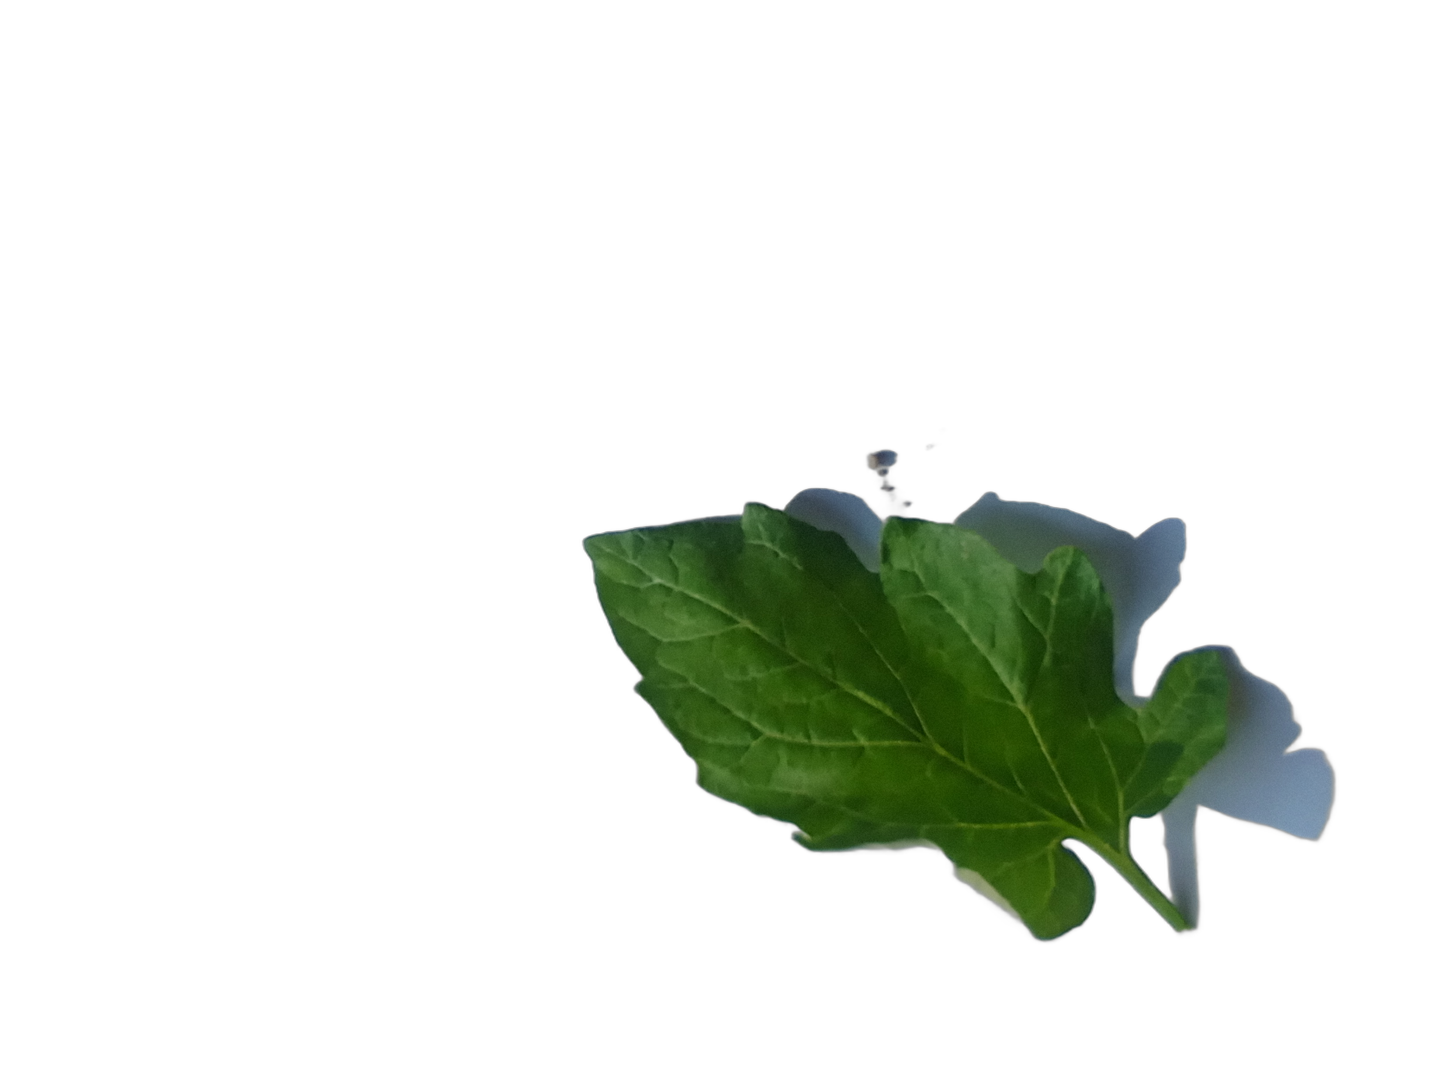
Crop: Tomato
Label: Healthy